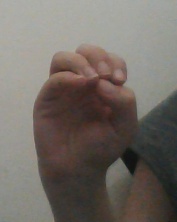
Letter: ha